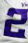
Number: 2